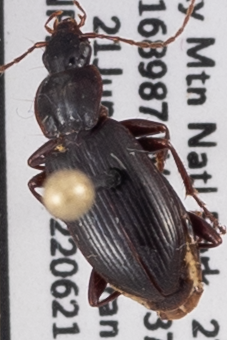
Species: Calathus advena
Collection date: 2022-06-21
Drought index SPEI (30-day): -0.244
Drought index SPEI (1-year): -1.118
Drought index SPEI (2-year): -1.19